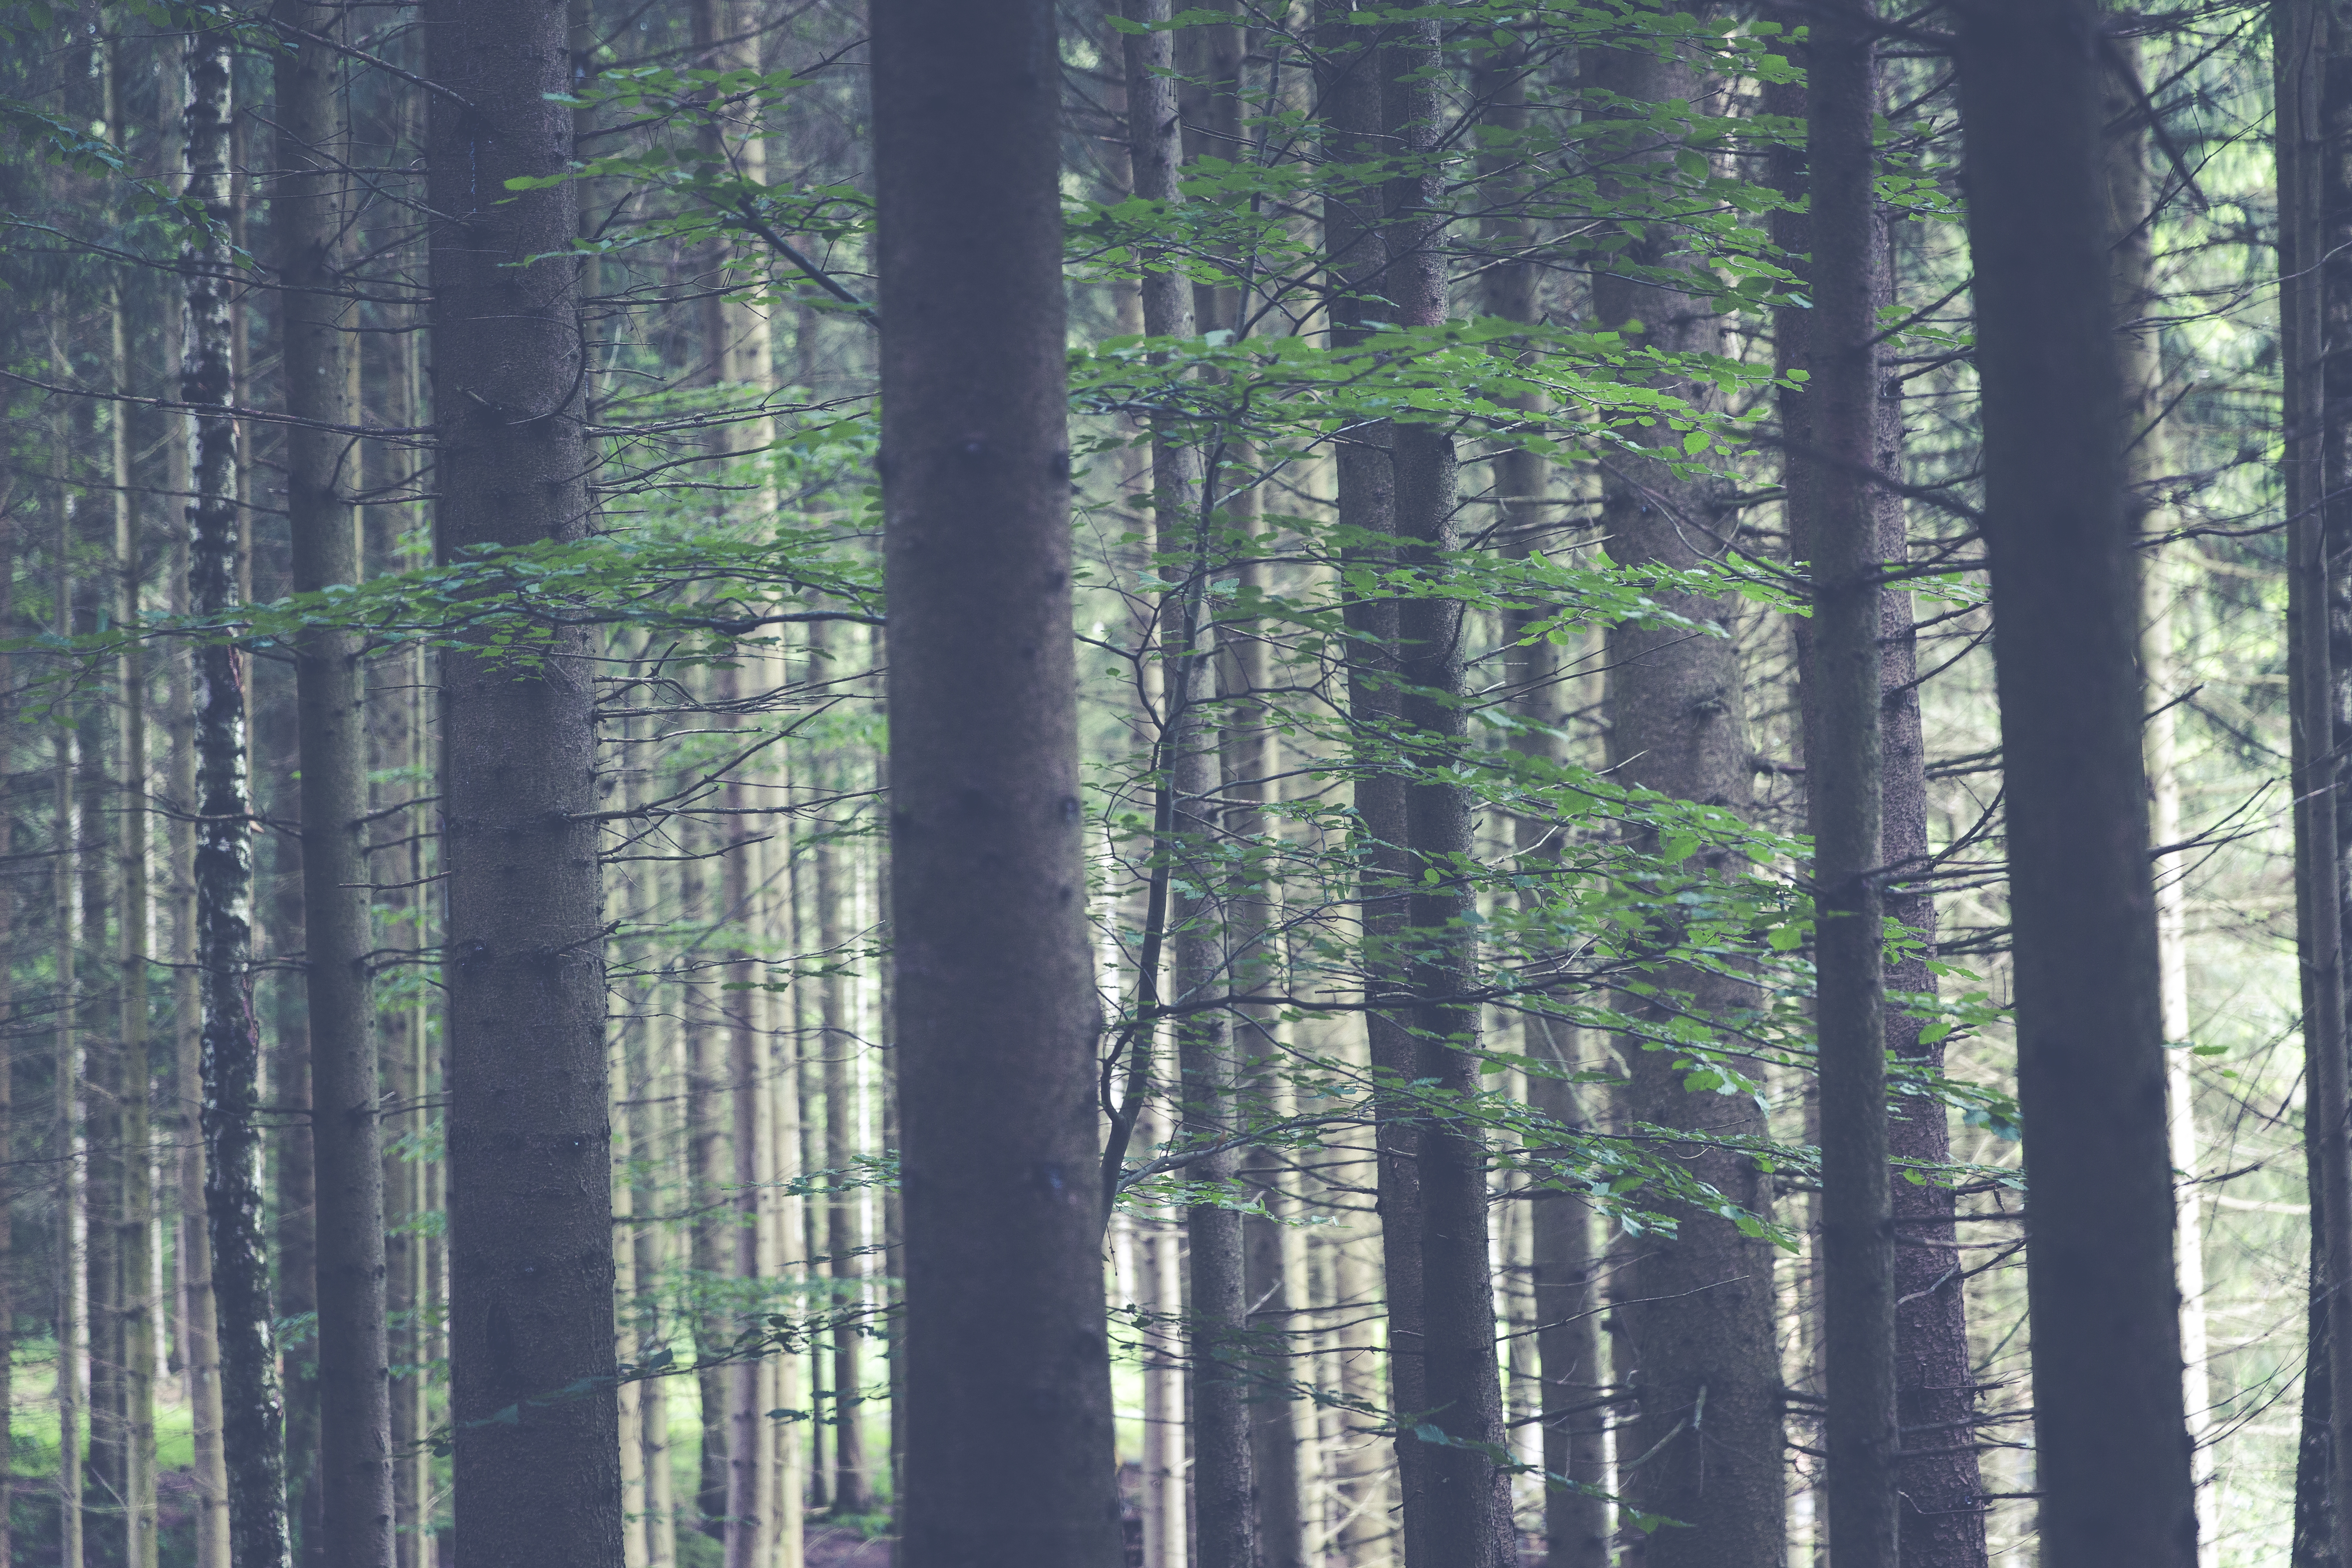
tree, nature, forest, branch, plant, sunlight, leaf, green, trees, woods, spruce, woodland, habitat, ecosystem, biome, old growth forest, natural environment, geographical feature, atmospheric phenomenon, woody plant, temperate broadleaf and mixed forest, temperate coniferous forest